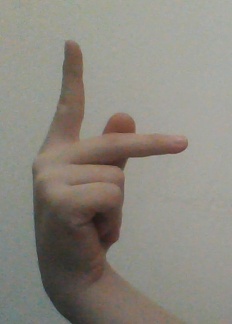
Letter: dha